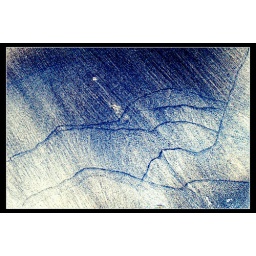
mountains in the sand made by the sea (2)